Luke Friend

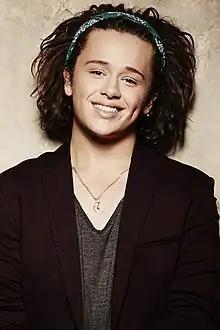
Luke Friend in 2013

Luke Friend (born 30 April 1996) is an English singer from Teignmouth in Devon. He started his career in 2013 after winning "TeenStar" and appearing as a contestant and later a finalist on tenth series of "The X Factor", being the last contestant eliminated on the show. After appearing on "The X Factor", he signed with RCA Records in October 2014 and released his debut single "Hole in My Heart" in March 2015. From September 2022 to August 2023, he appeared as Adam in "Mamma Mia! The Party" at The O2 (London).